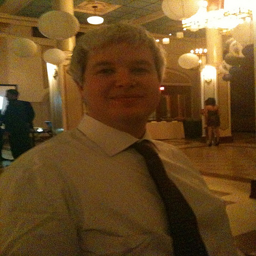
A man with gray hair is wearing a button up shirt and tie.
An overexposed picture shows a closeup of a smiling man in the foreground of a banquet hall with columns a couple of people and hanging decorations.
there is a man that is wearing a white shirt and a tie
Three people are standing in a hotel lobby.
A man with white hair wearing a neck tie and white shirt.